1918 Michigan Wolverines football team

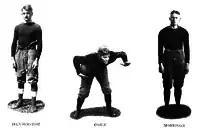
Photographs of Fred Hendershot, Abe Cohn and Chester Morrison from the 1919 Michiganensian.

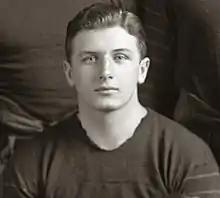
Center Ernie Vick was inducted into the College Football Hall of Fame.

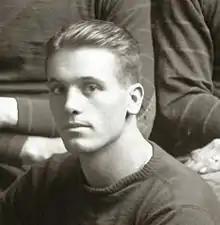
Quarterback Kenneth Knode later played Major League Baseball.

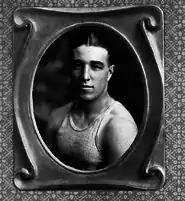
Arthur Karpus was also captain of Michigan's 1921 basketball team.

The following 18 players from Michigan's 1918 football team won varsity letter M's. Names of players who started at least three games are in bold.